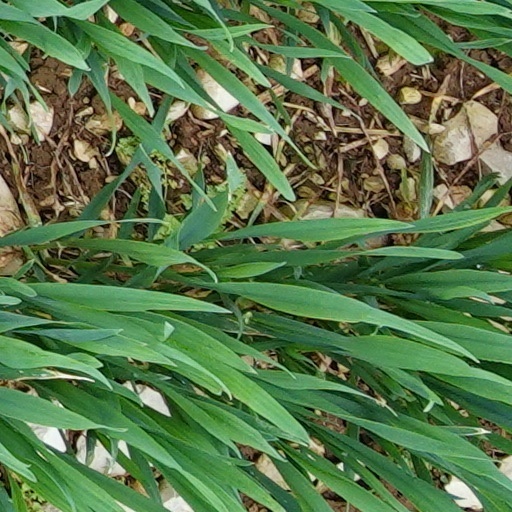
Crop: wheat